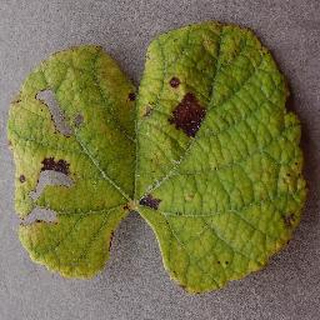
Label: grape_leaf_blight